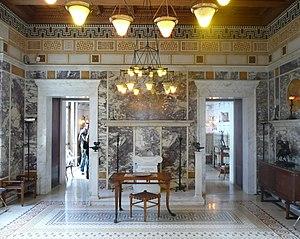
A Beaulieu-sur-Mer (Alpes-Maritimes, France), villa Kérylos, Andron (salon des hommes), grand salon, communication avec le petit salon ou Oïkos.